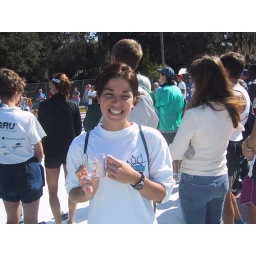
Place in the top three in your age group and this lovely glass mug could be yours.